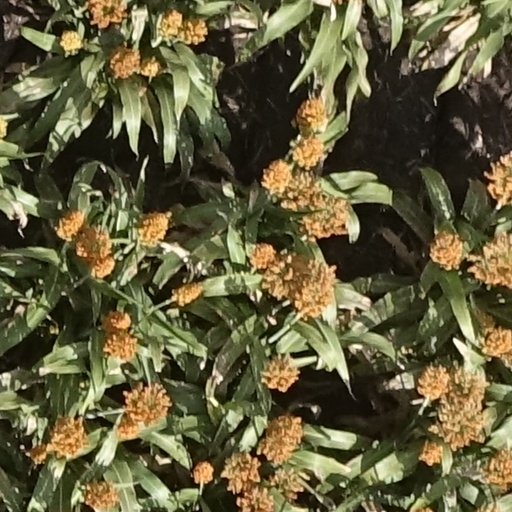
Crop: sorghum